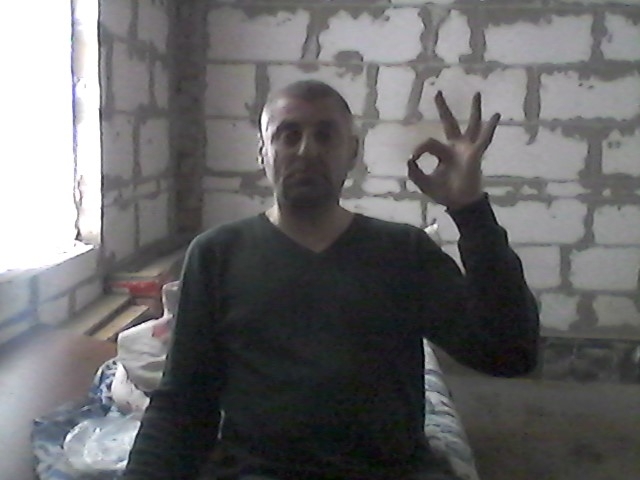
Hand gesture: ok